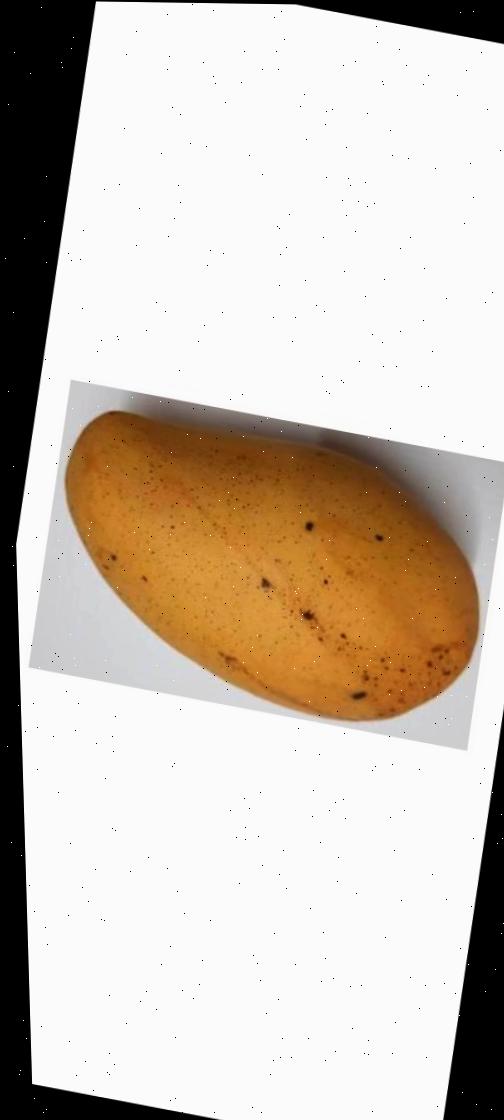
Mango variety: Katimon